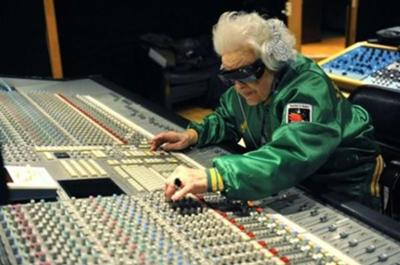
回答: 孫からの電話によると交通事故を起こして至急金が要るらしいので、直ちに電話の発信地を特定、直接助けに行く